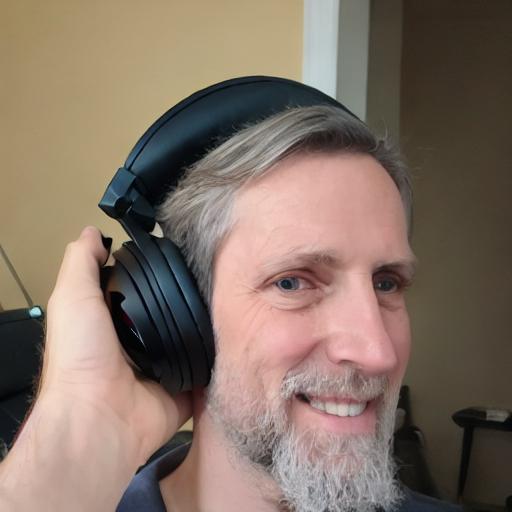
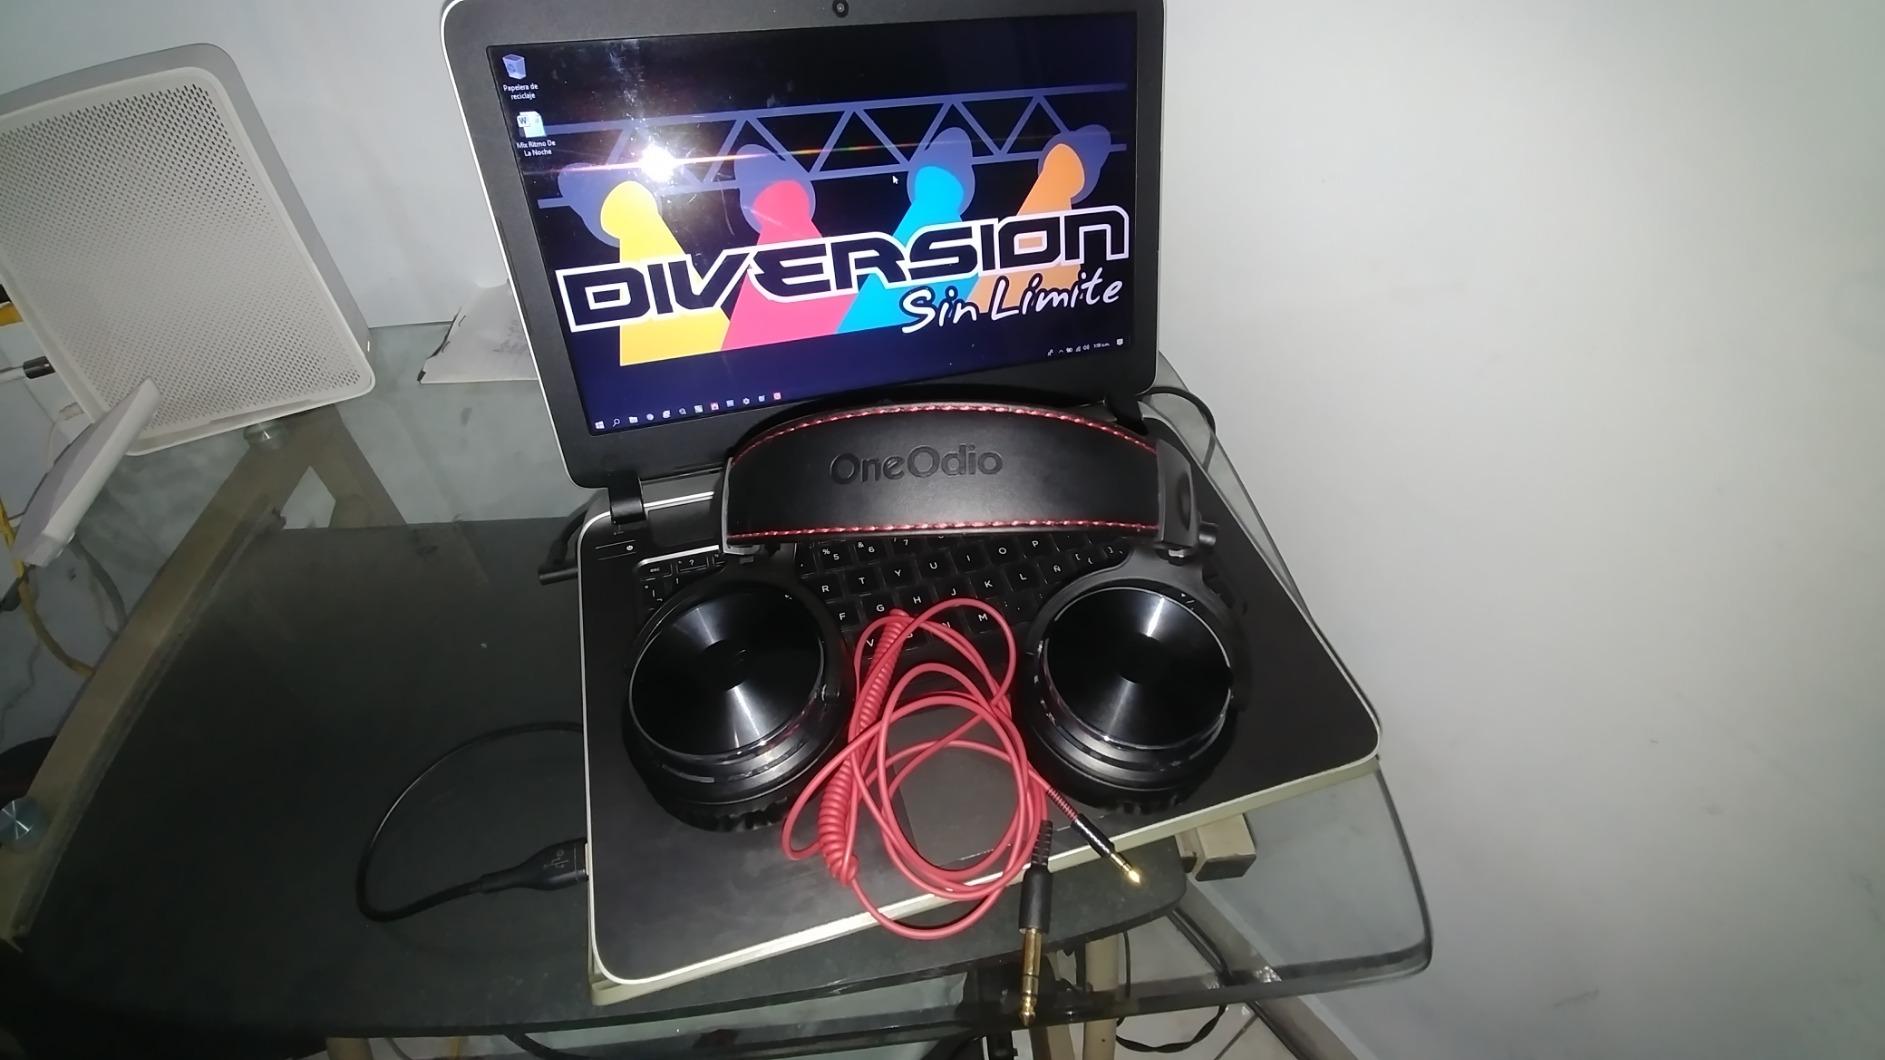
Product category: headphones
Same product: no